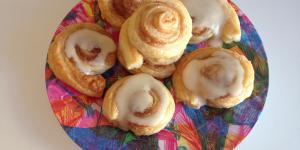
rollos de canela con hojaldre